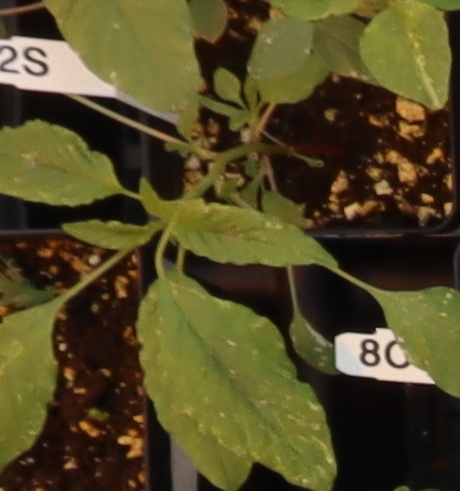
Label: Palmer Amaranth